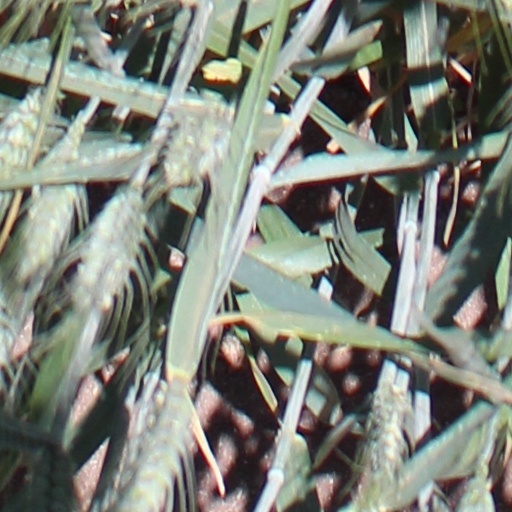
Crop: wheat